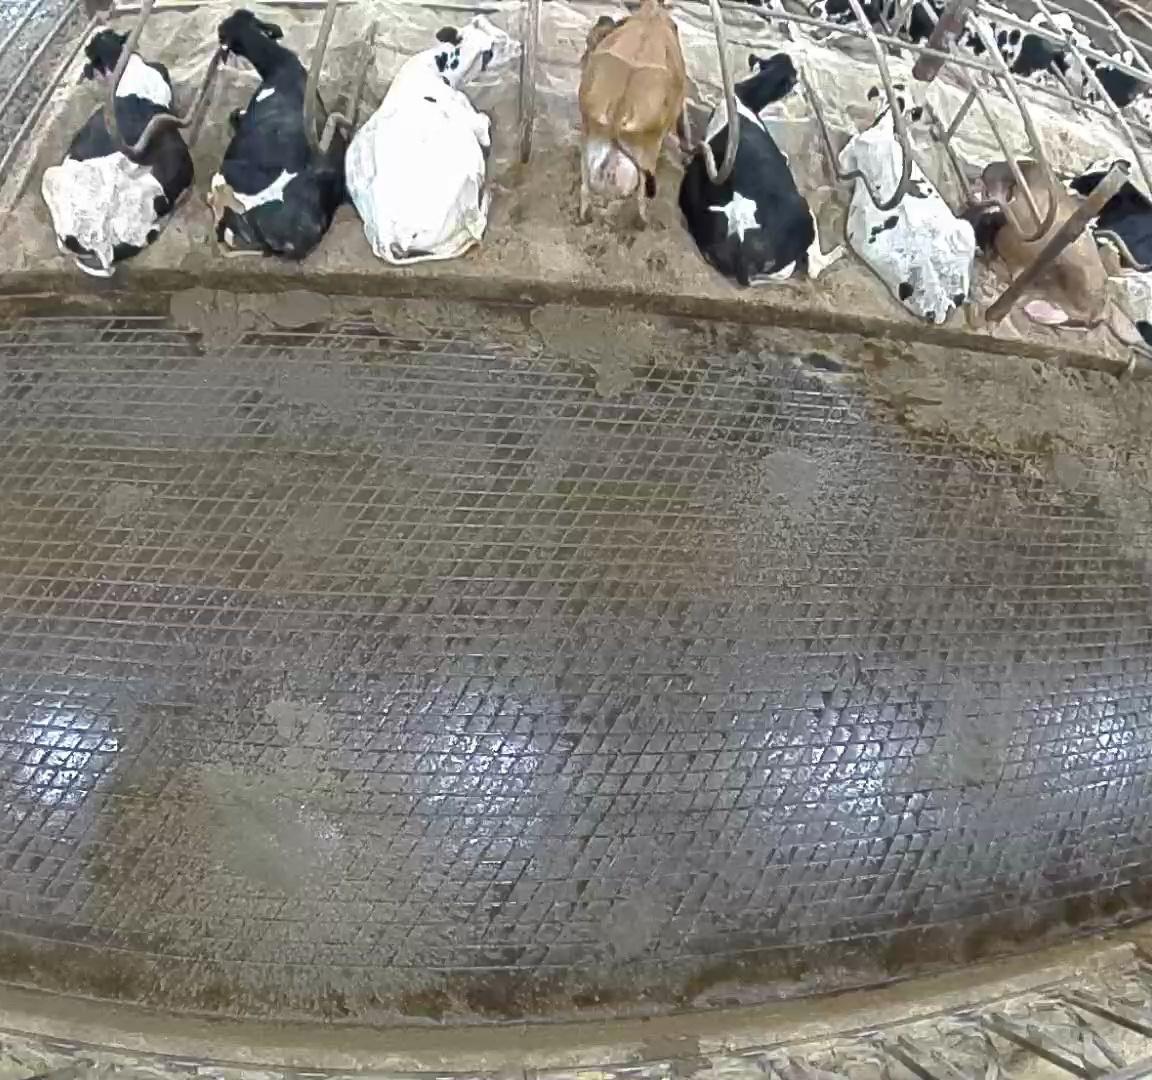
Number of cows: 8